Nasri (musician)

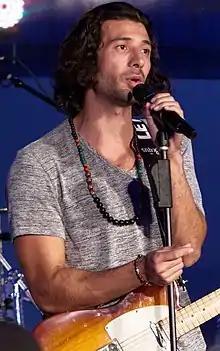
Nasri performing live with Magic! in September 2014

Nasri Tony Atweh (born 10 January 1981), known mononymously as Nasri, is a Canadian singer, songwriter, and record producer. He serves as lead vocalist and songwriter for the reggae fusion band Magic!, which he formed in 2012 with fellow Toronto natives Mark Pellizzer, Alex Tanas, and Ben Spivak. The band are best known for their 2013 single "Rude", which peaked atop the "Billboard" Hot 100.